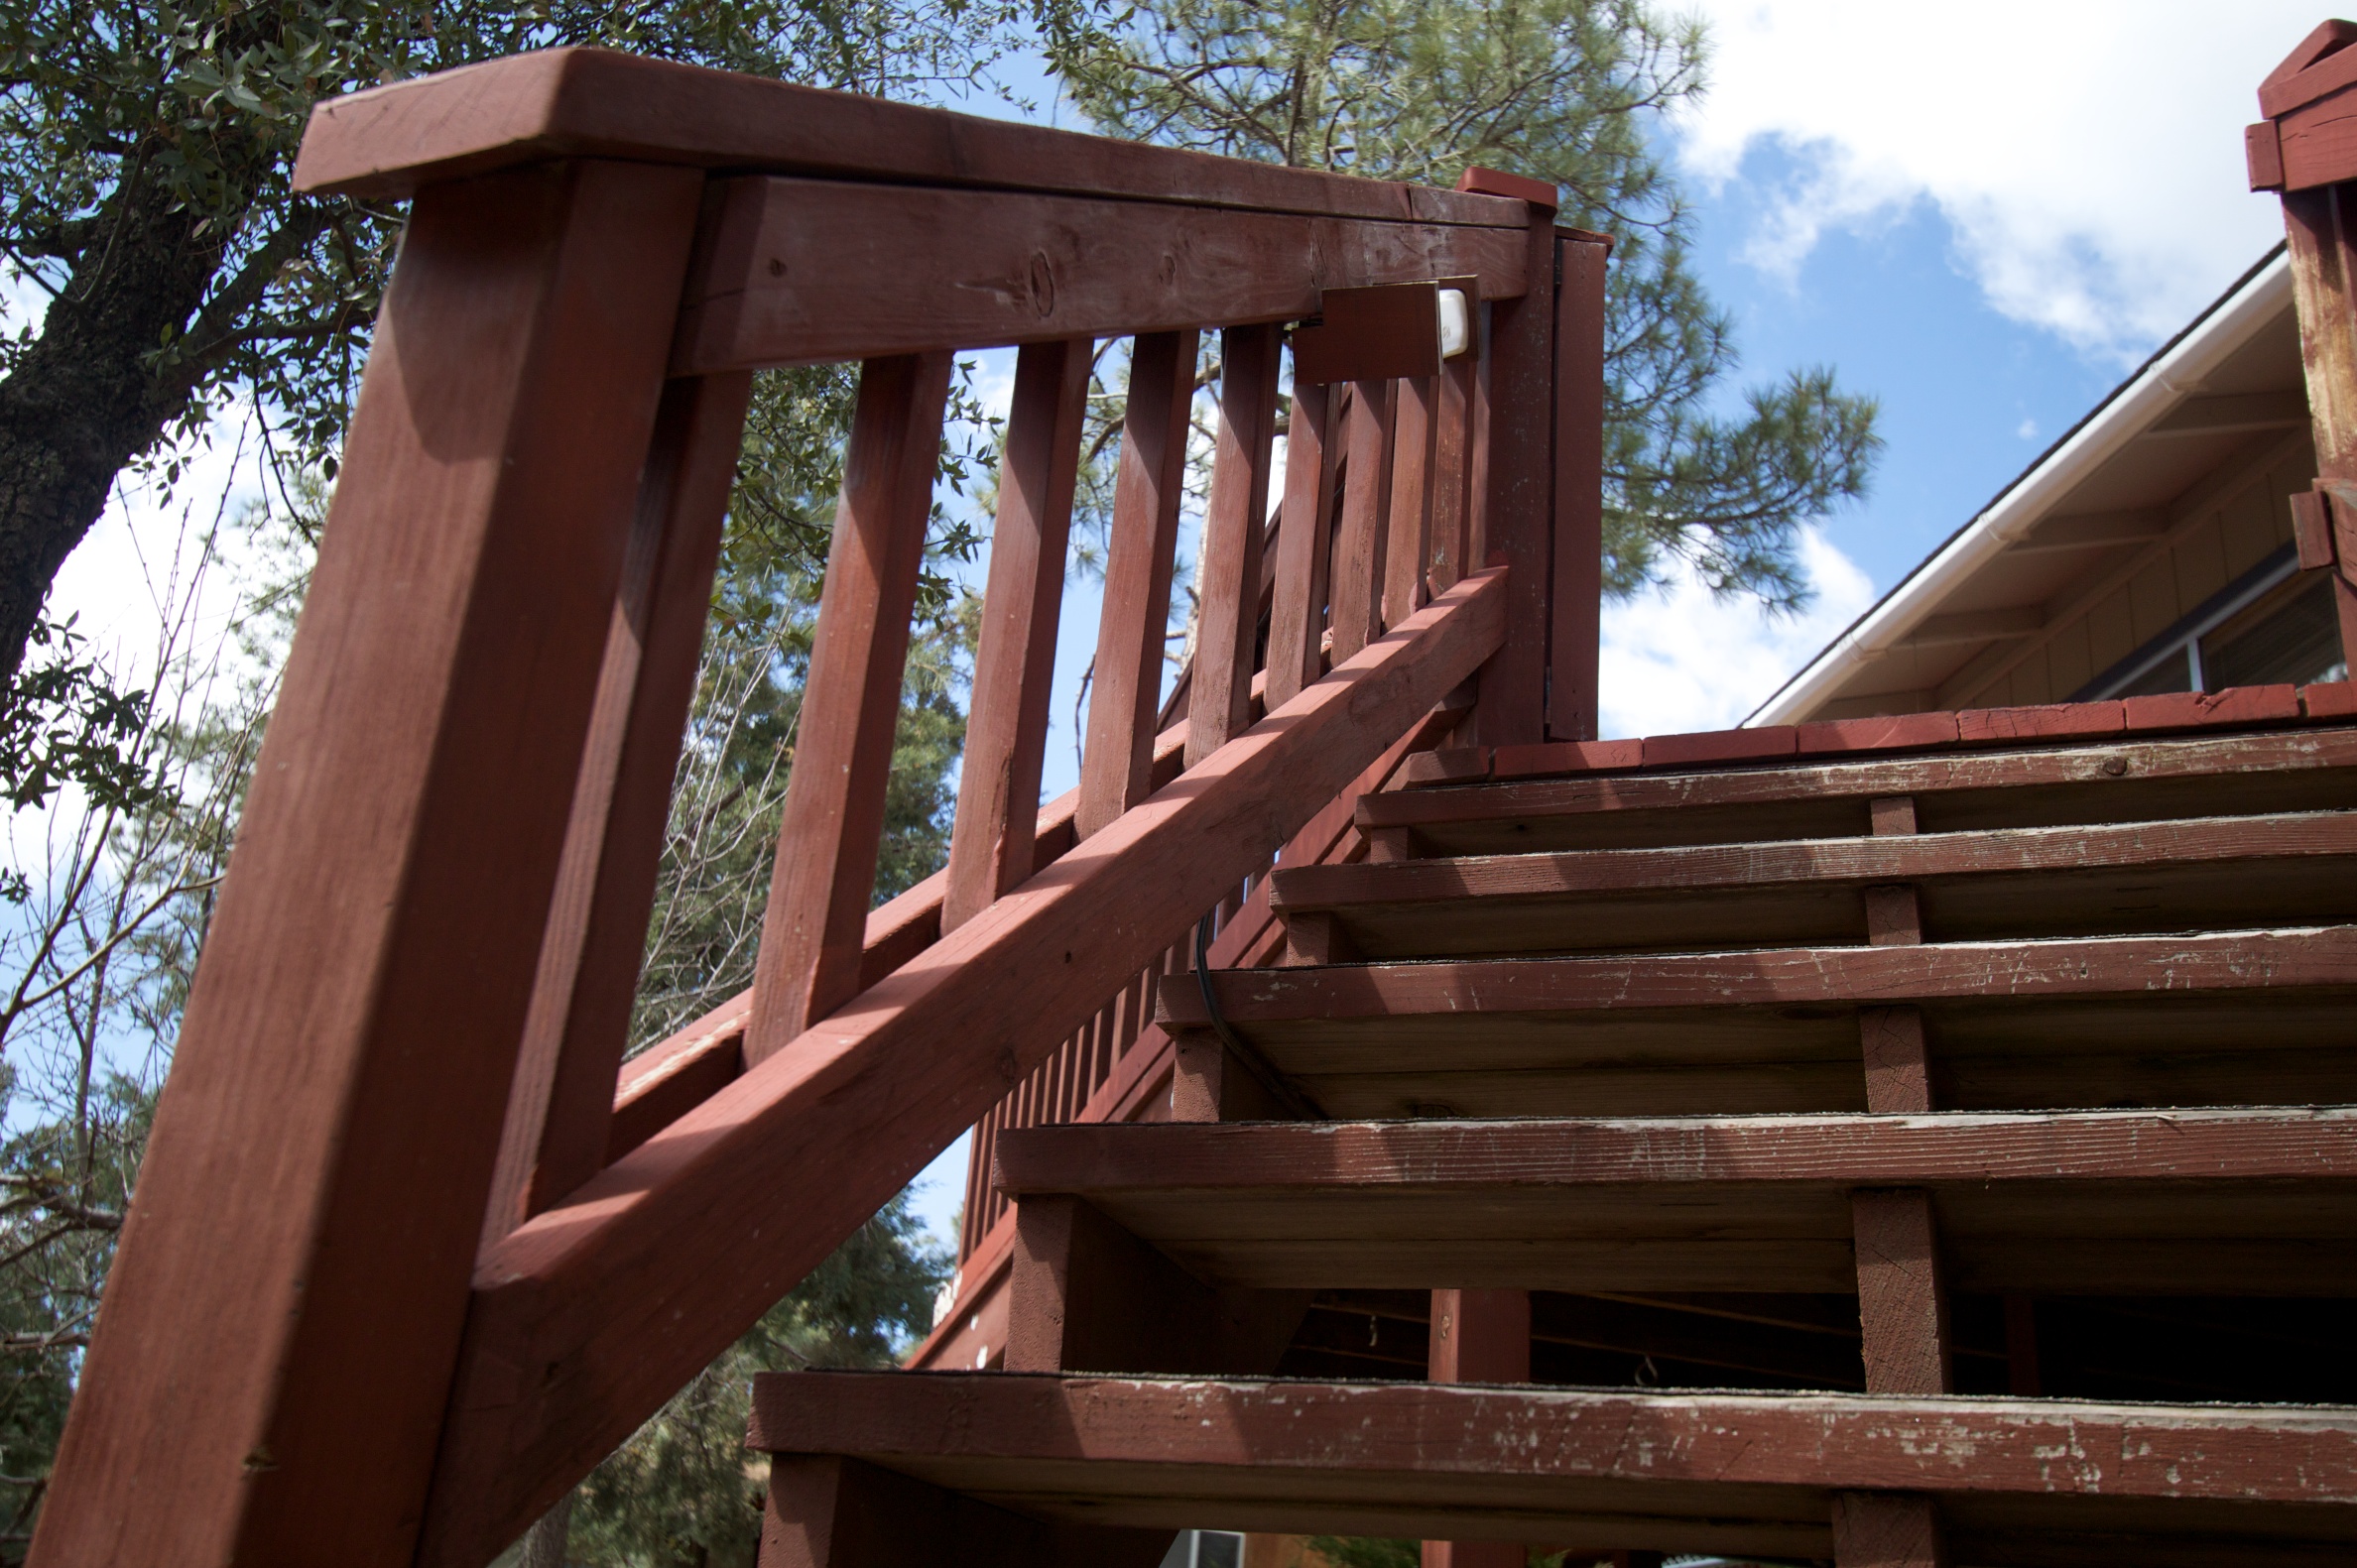
wood, house, roof, home, porch, stairs, log cabin, 5cardflickr, siding, outdoor structure